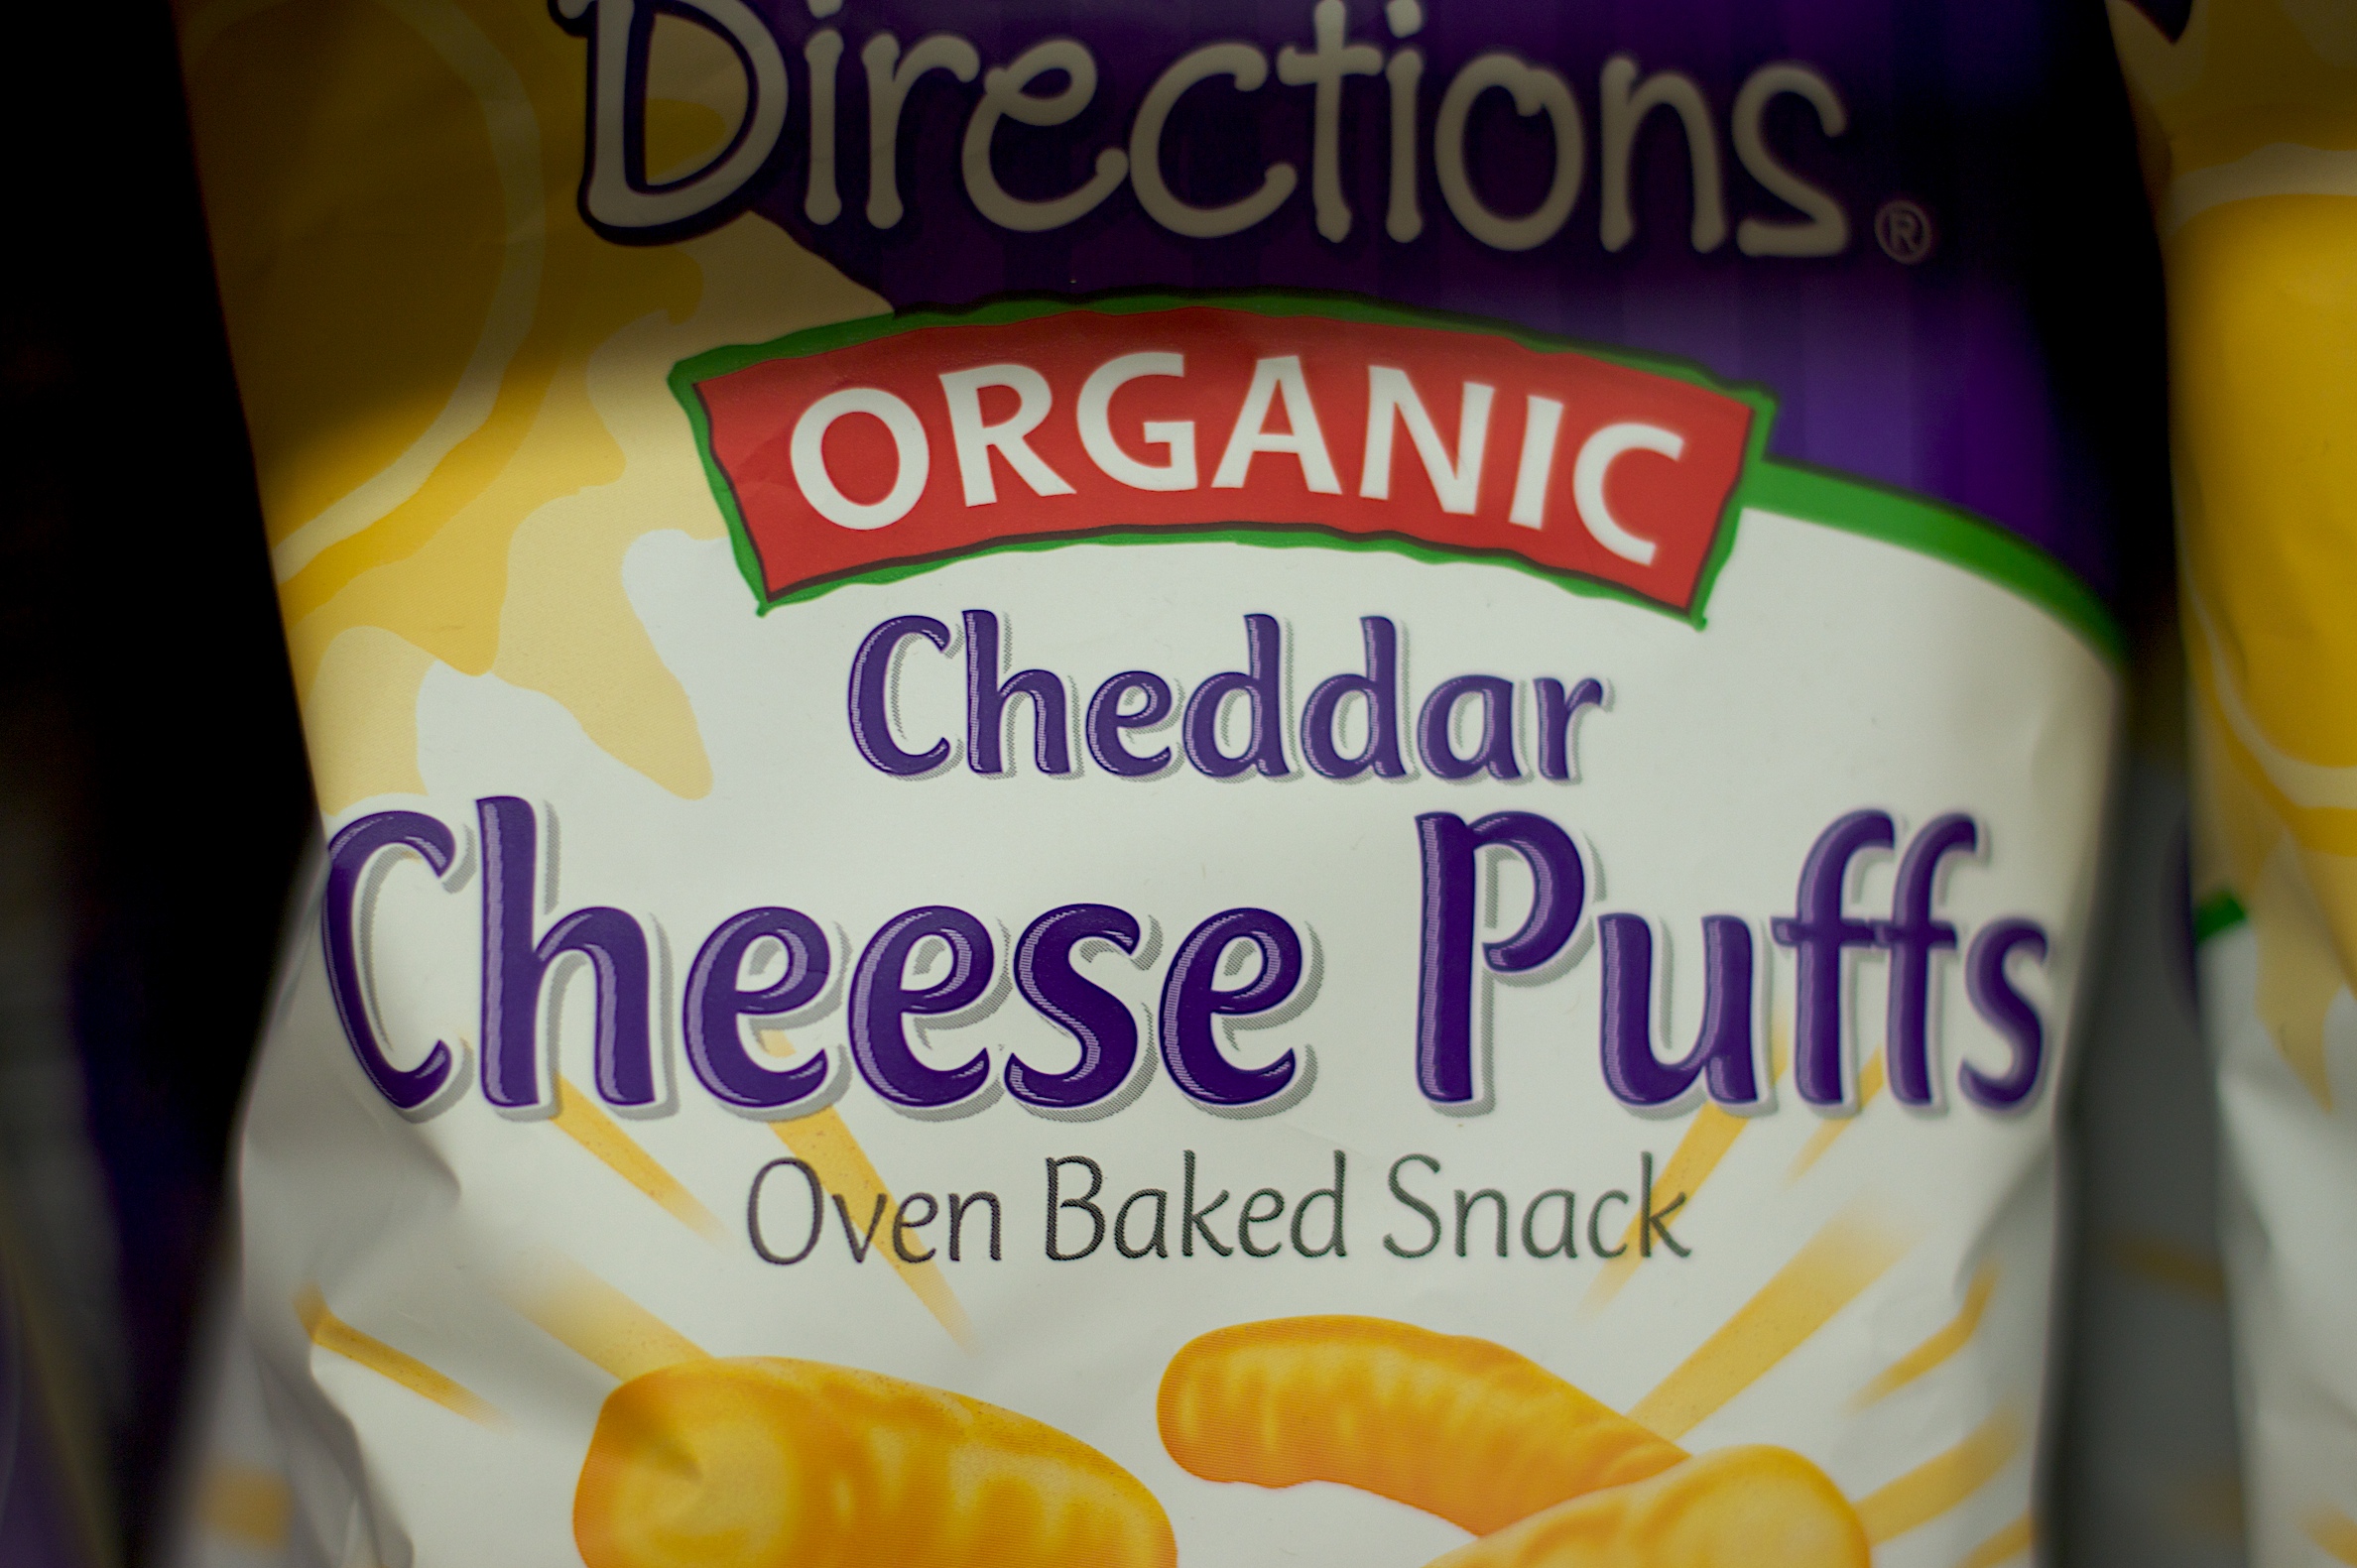
fruit, dish, meal, food, produce, breakfast, dessert, cream, dairy product, 2009365, flavor, junk food